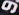
Number: 9